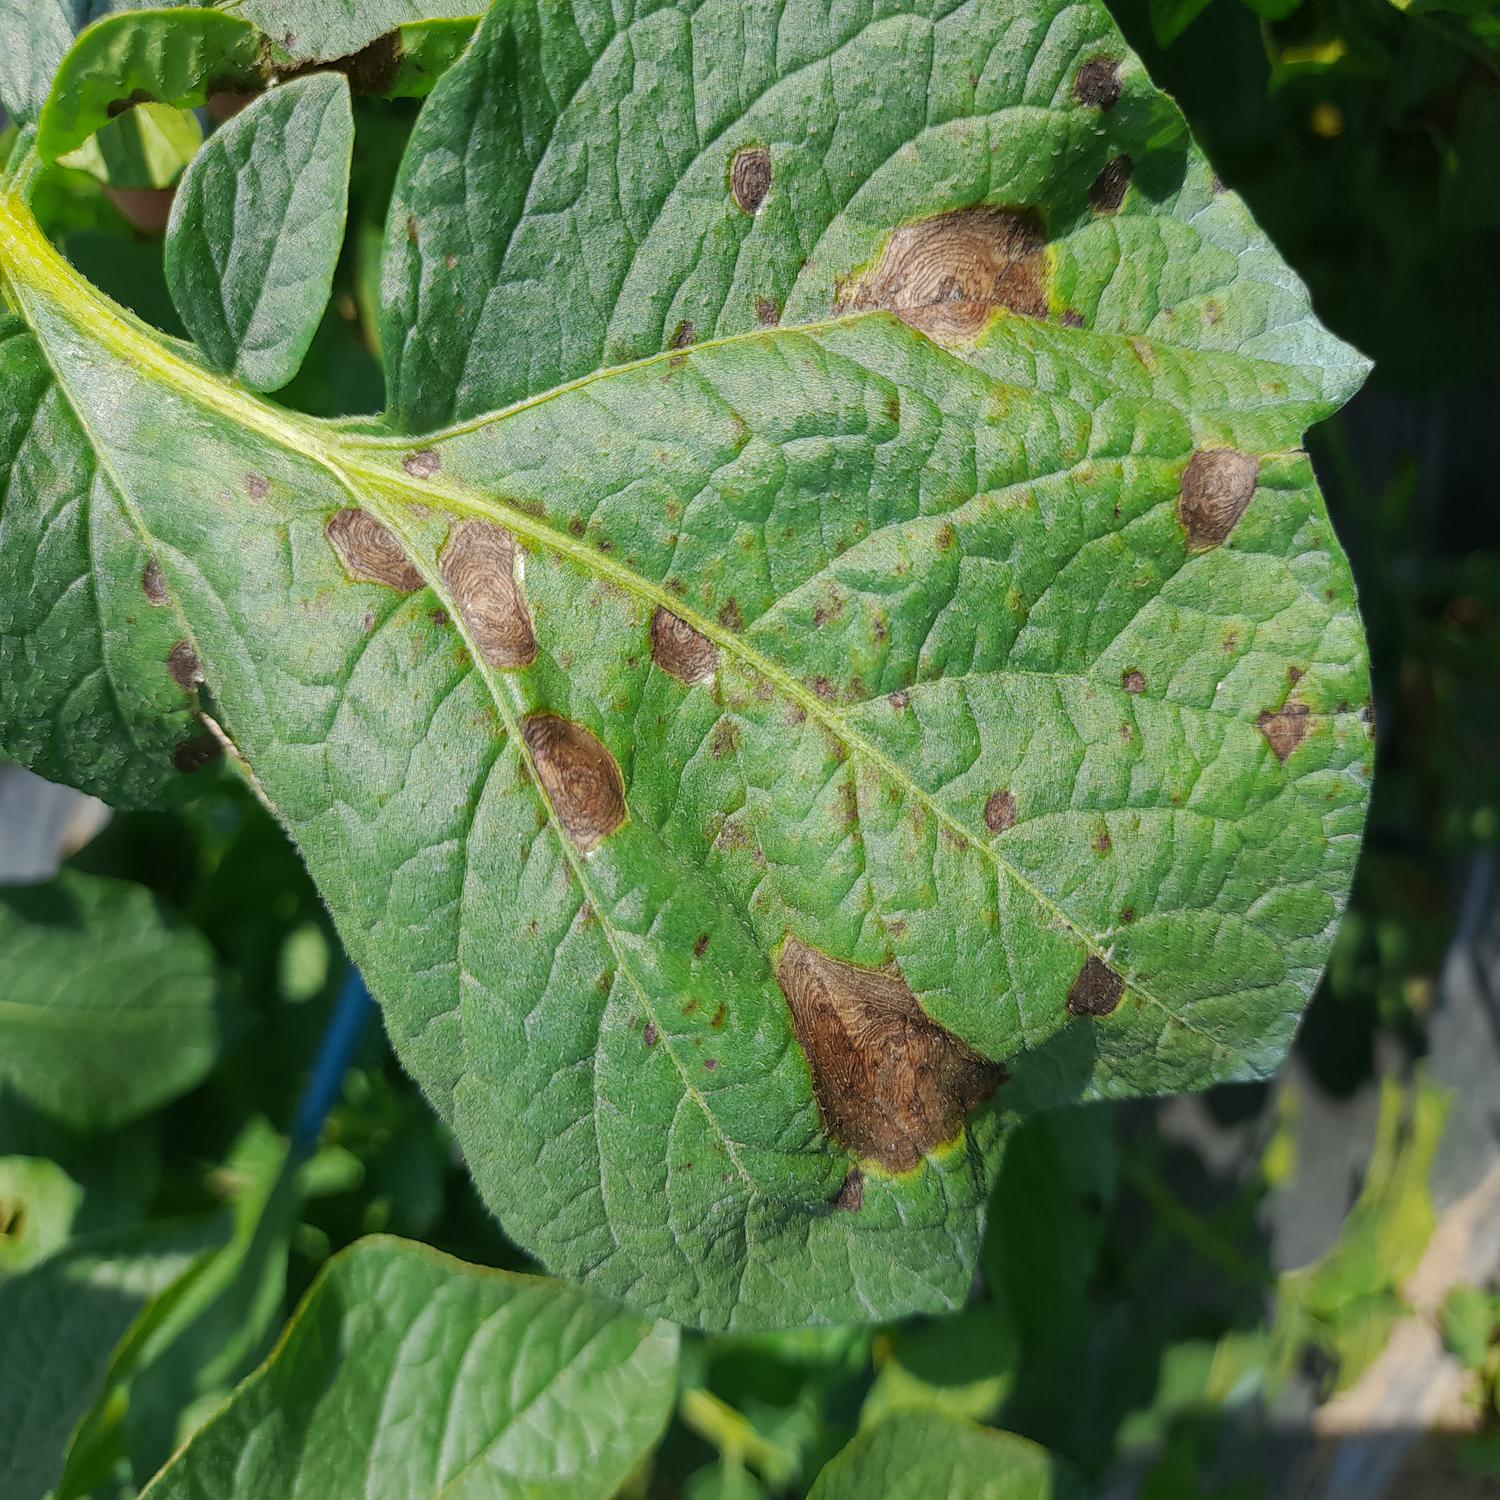
Label: Fungi